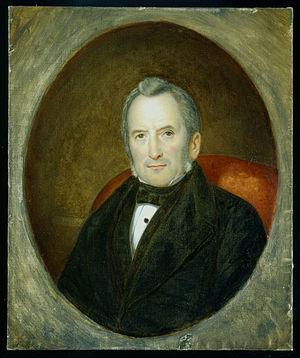
Georges-Barthélemi Faribault, né à Québec le 3 décembre 1789 et décédé à Québec le 21 décembre 1866, est un avocat, un bibliographe et un fonctionnaire du Bas-Canada.